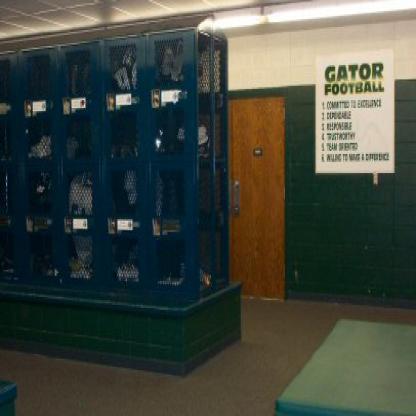
Scene: Indoor